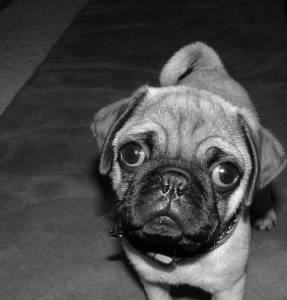
Animal: dog
Breed: pug